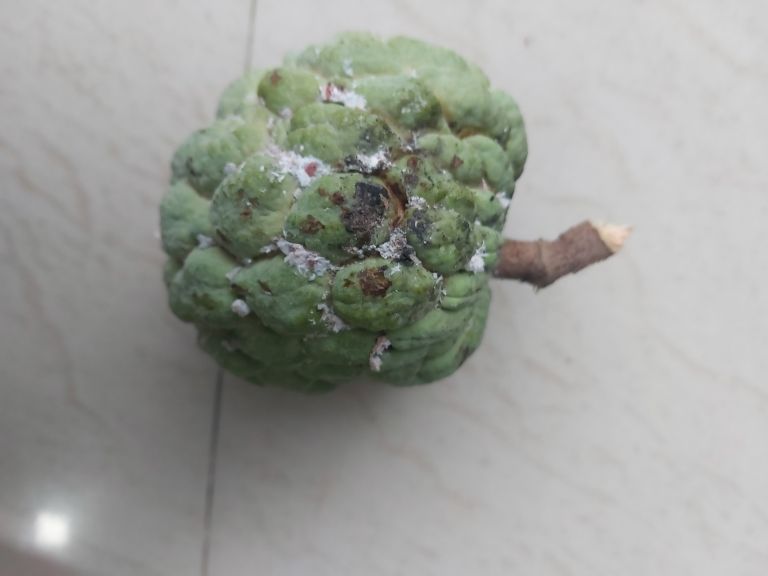
Disease label: Leaf spot on fruit